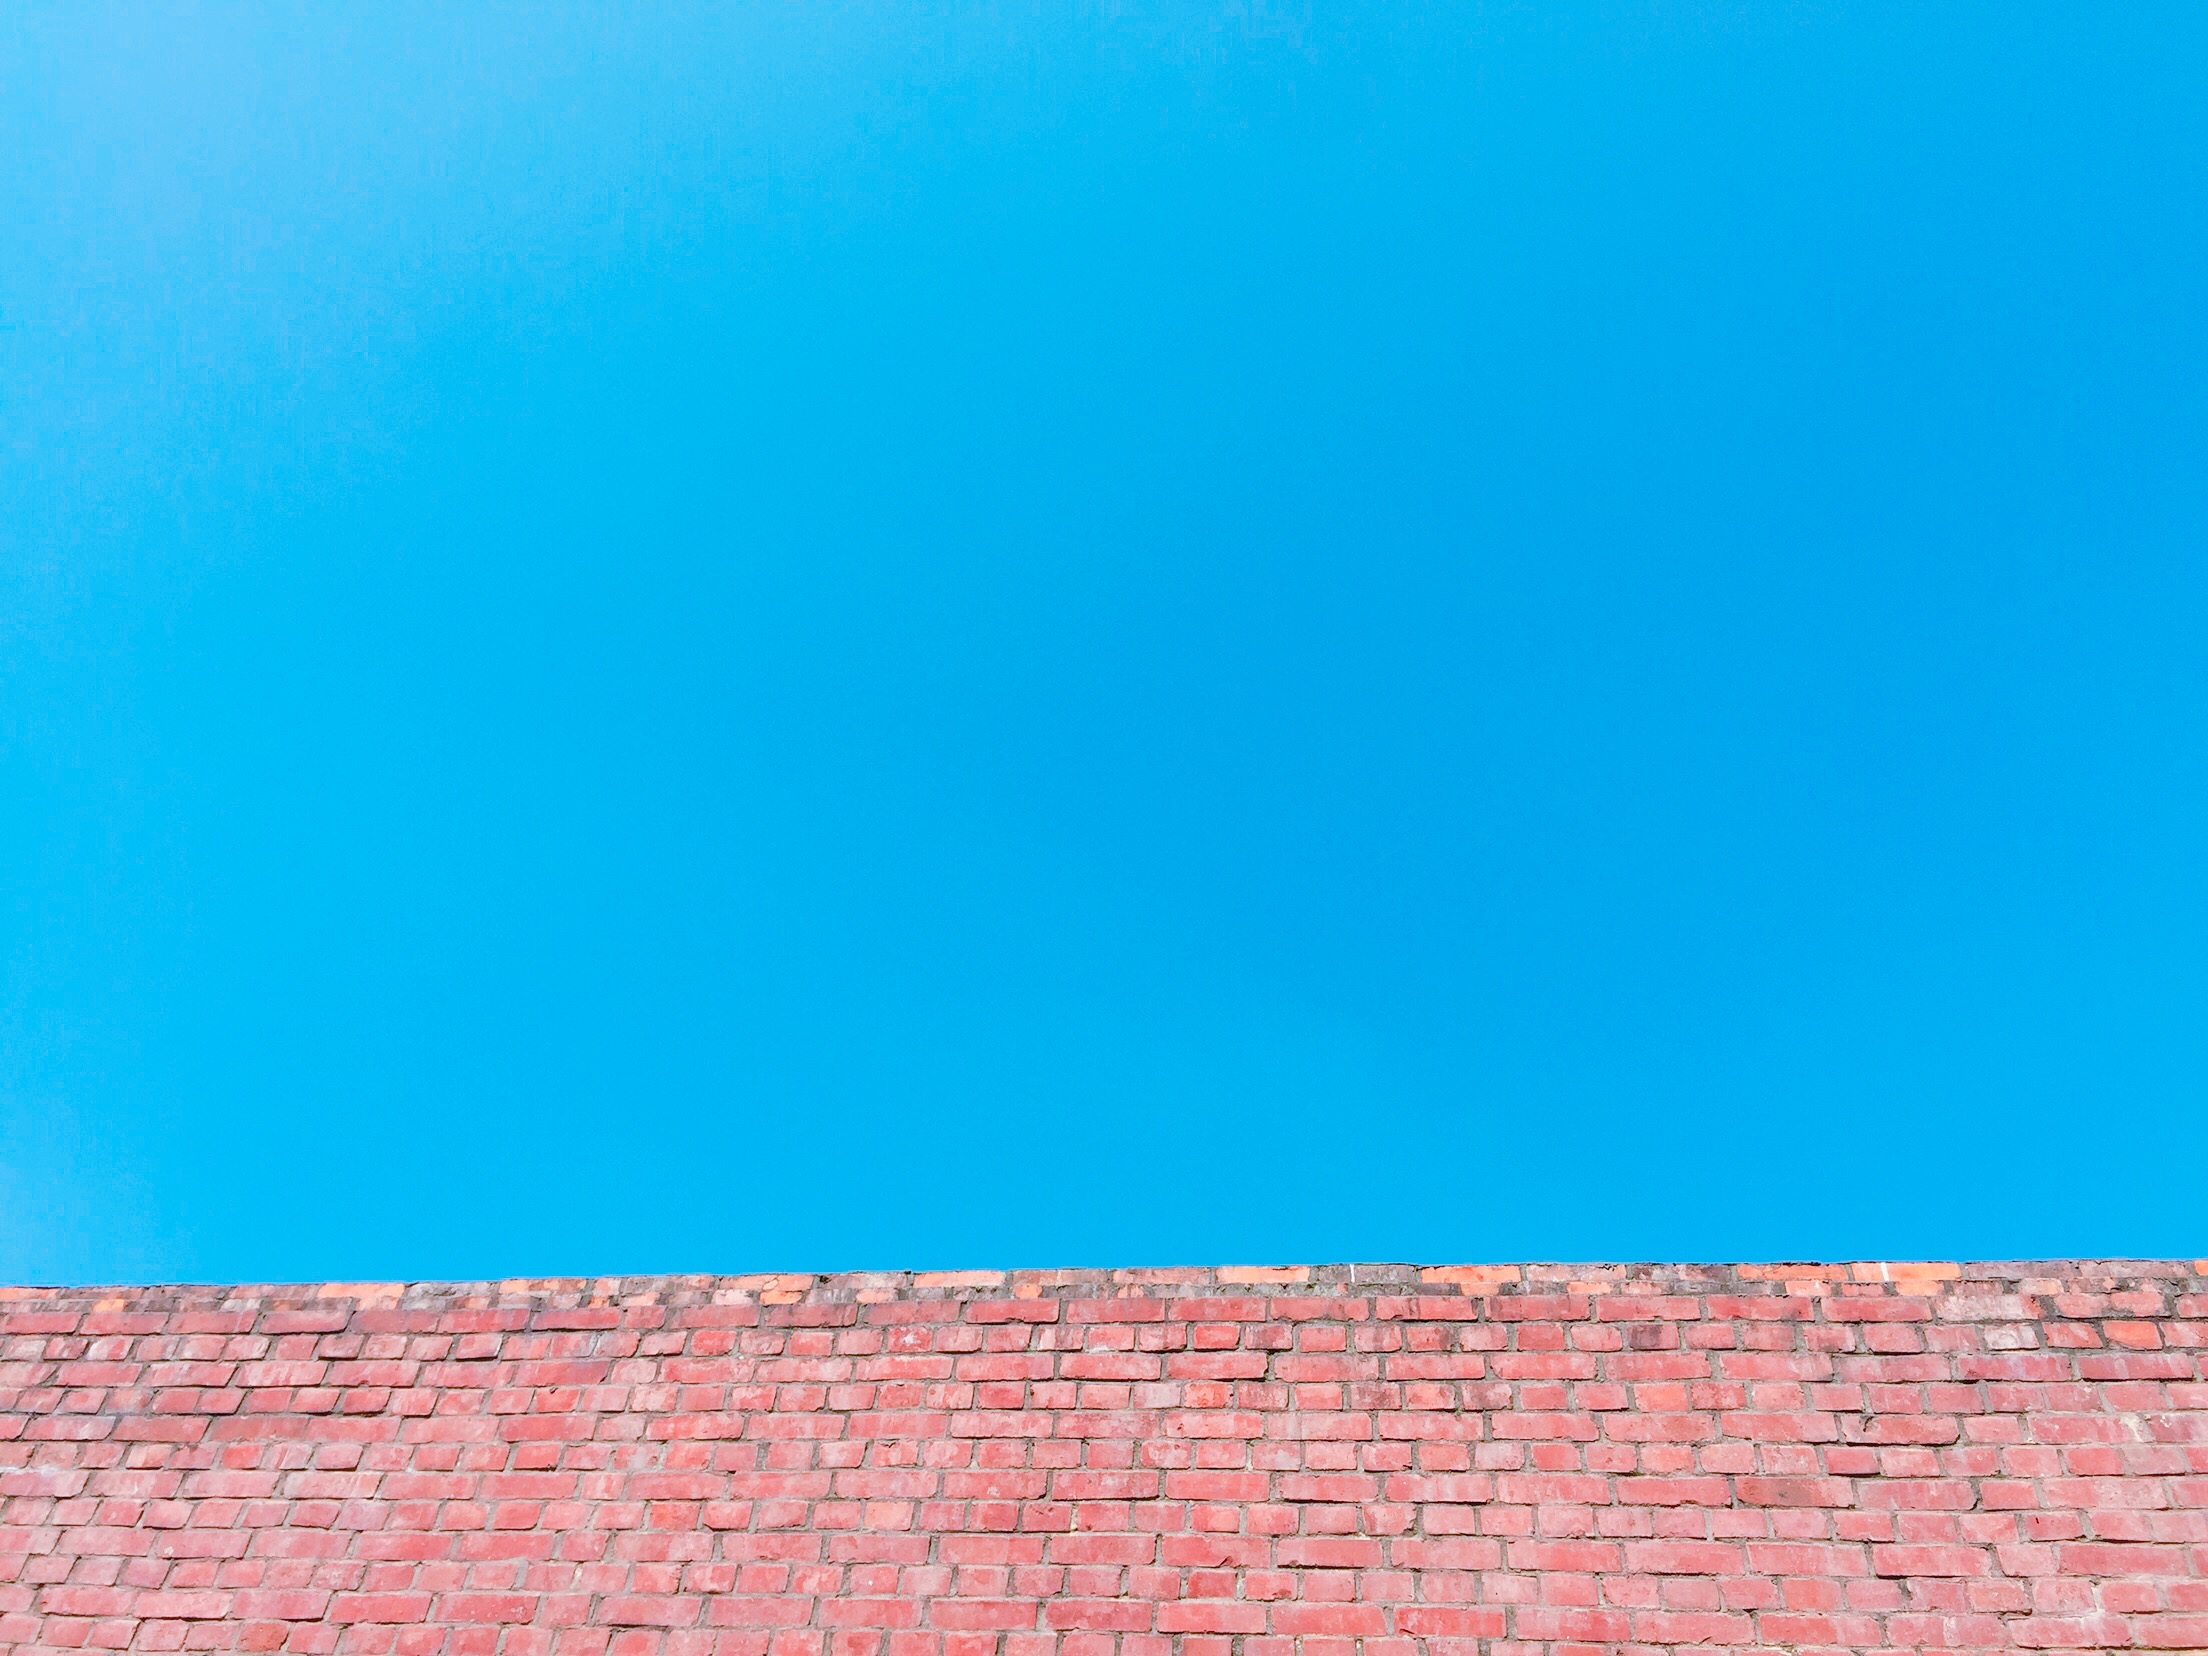
sky, line, blue